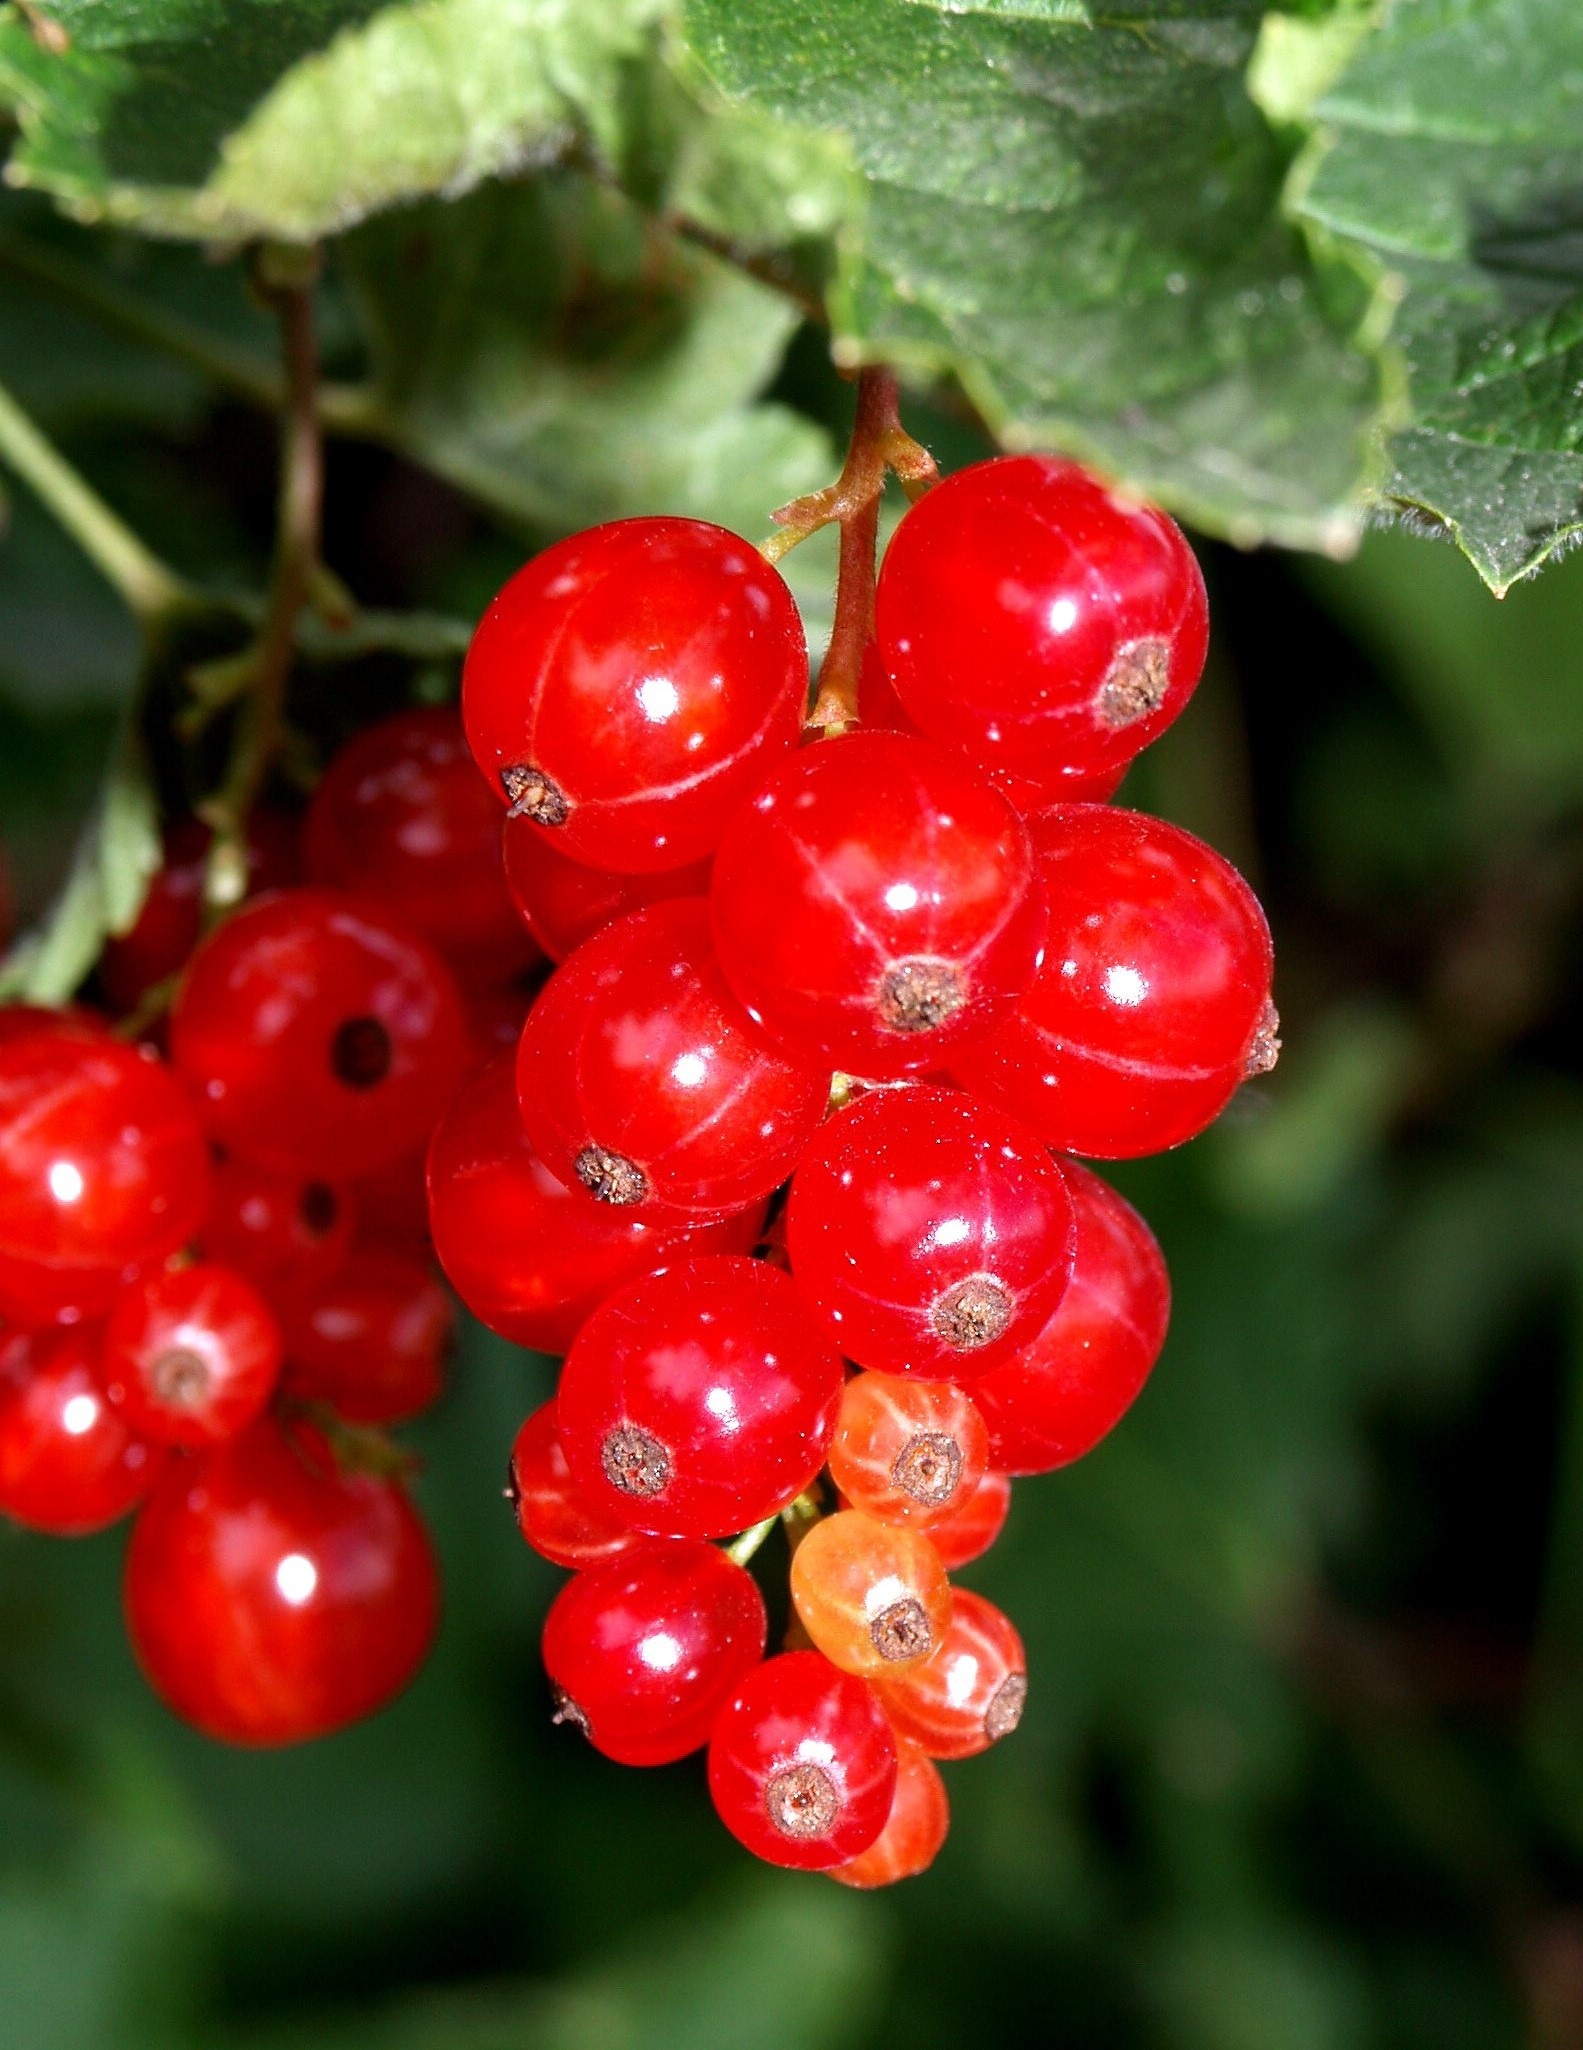
plant, fruit, berry, flower, food, red, produce, flora, shrub, viburnum, soft fruit, flowering plant, acerola, malpighia, currant, currants, lingonberry, land plant, zante currant, chinese hawthorn, schisandra